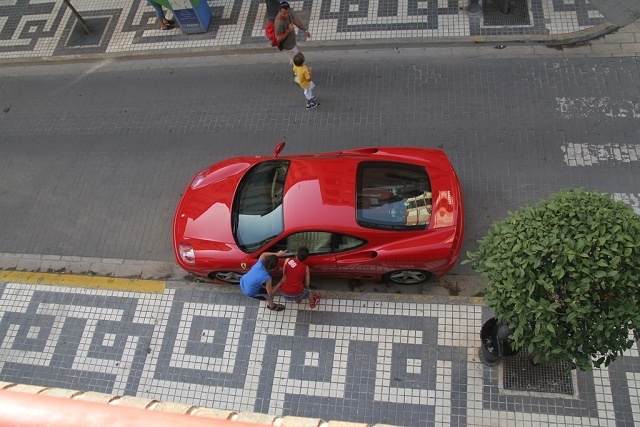
Label: not_food